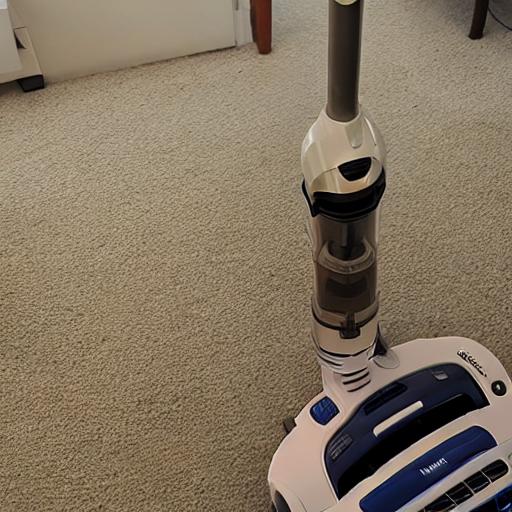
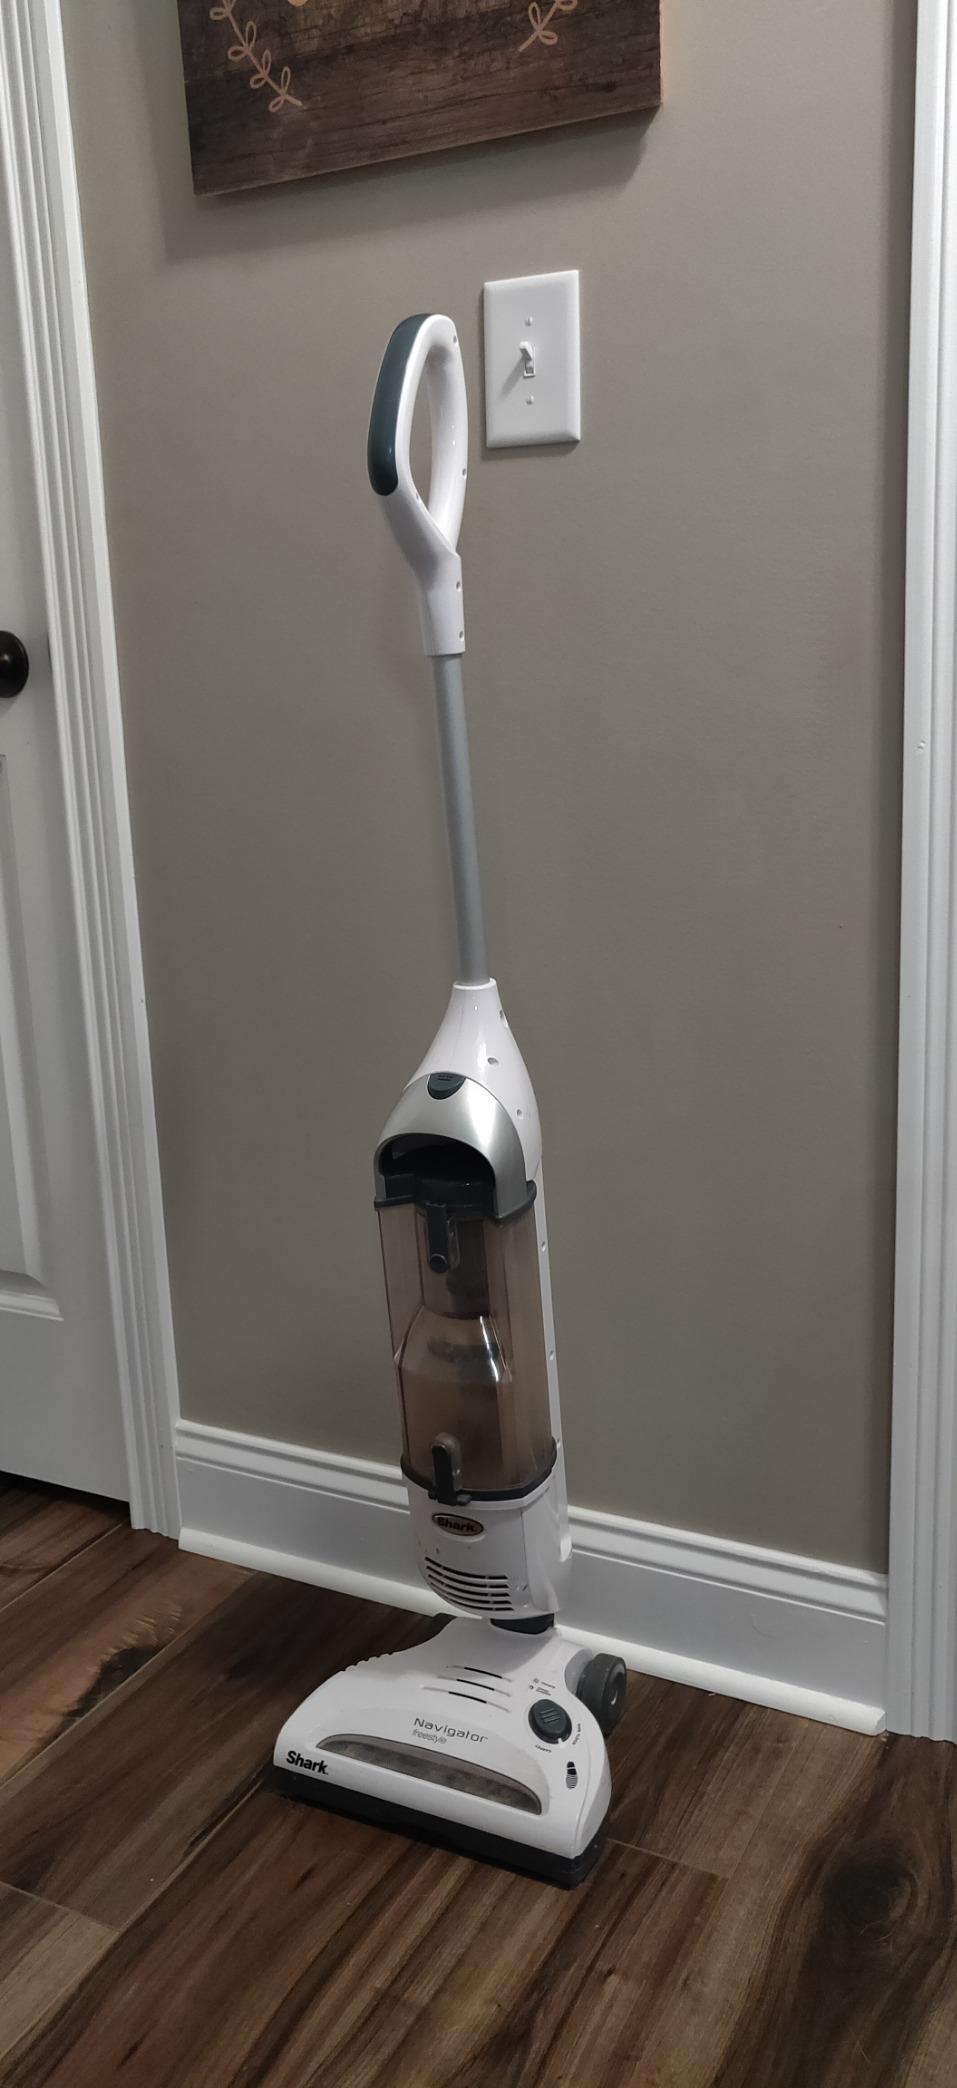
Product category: items_vacuum
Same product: no